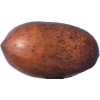
Label: nut_pecan